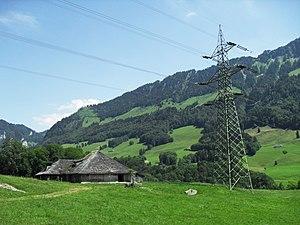
Un alpage près de Châtel-sur-Montsalvens Object location46°
Châtel-sur-Montsalvens est une localité et une commune suisse du canton de Fribourg, située dans le district de la Gruyère.